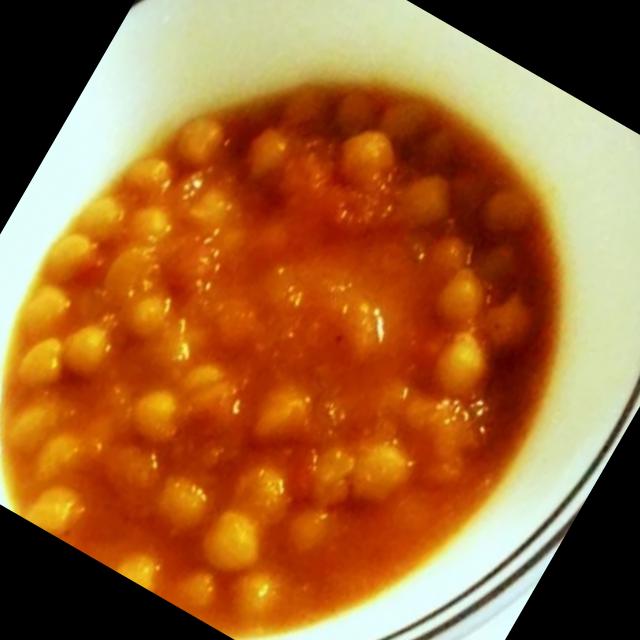
Dish: chole